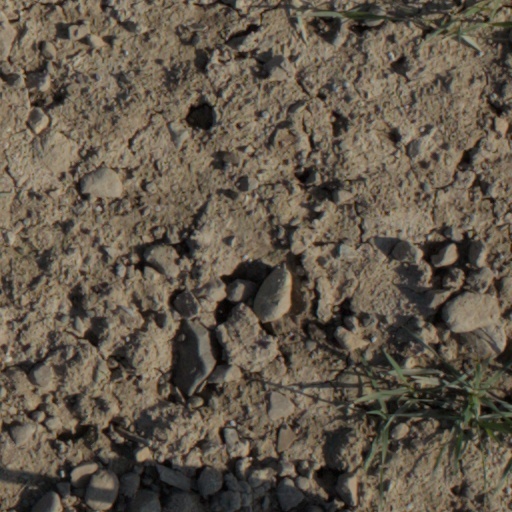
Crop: wheat